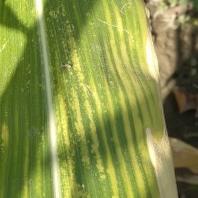
Crop: Maize
Condition: stripe-d